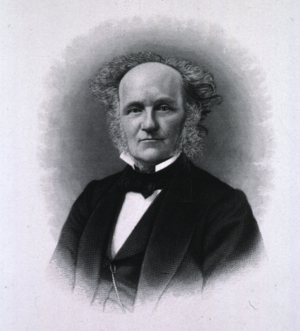
David Humphreys Storer est un naturaliste et un médecin américain, né le 26 mars 1804 à Portland, Maine et mort le 10 septembre 1891 à Boston.